Postage stamps and postal history of Italy

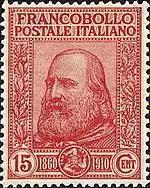
A 1910 stamp commemorating the 50th anniversary of the Expedition of the Thousand

Humbert succeeded his father in 1878, which necessitated a new issue of stamps. First appearing on 15 August 1879, they were the first stamps of the kingdom to be entirely designed, engraved, and printed by Italians. Since considerable stocks of Victor Emmanuel stamps were left over and finances were poor, the old stamps continued in use for some years, and some values of Humbert's stamps were little-used during his reign.